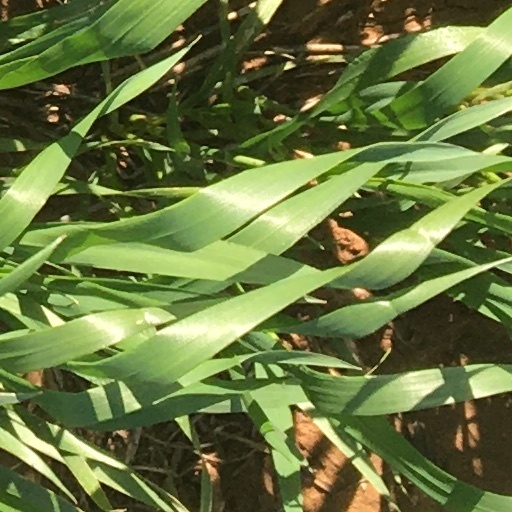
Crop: wheat